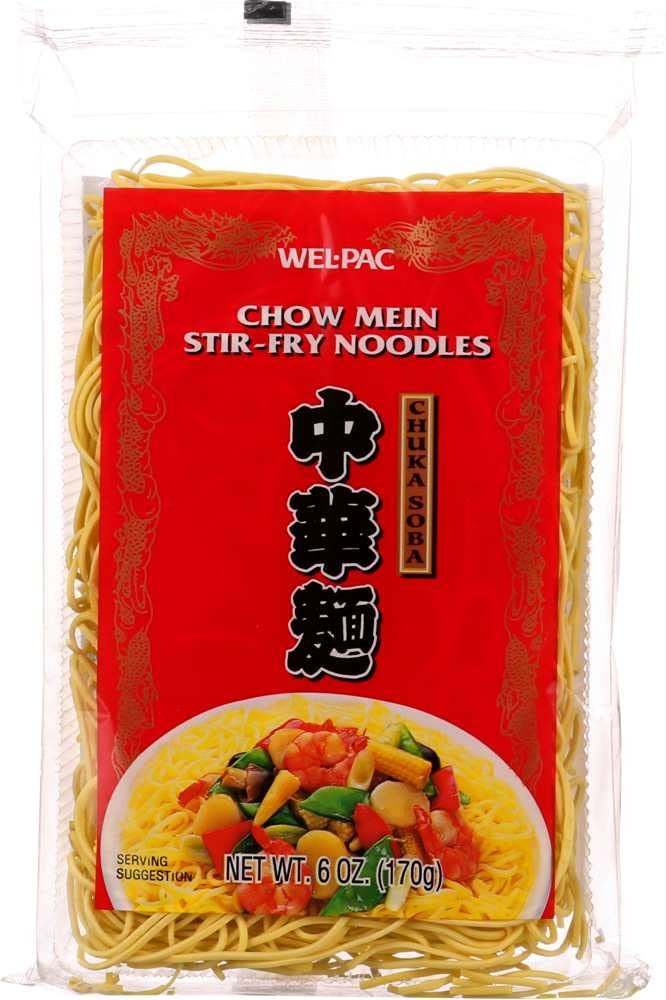
Item Name: Wel Pac Noodle Soba Chuka
Value: 1.0
Unit: Count

Price: 2.49